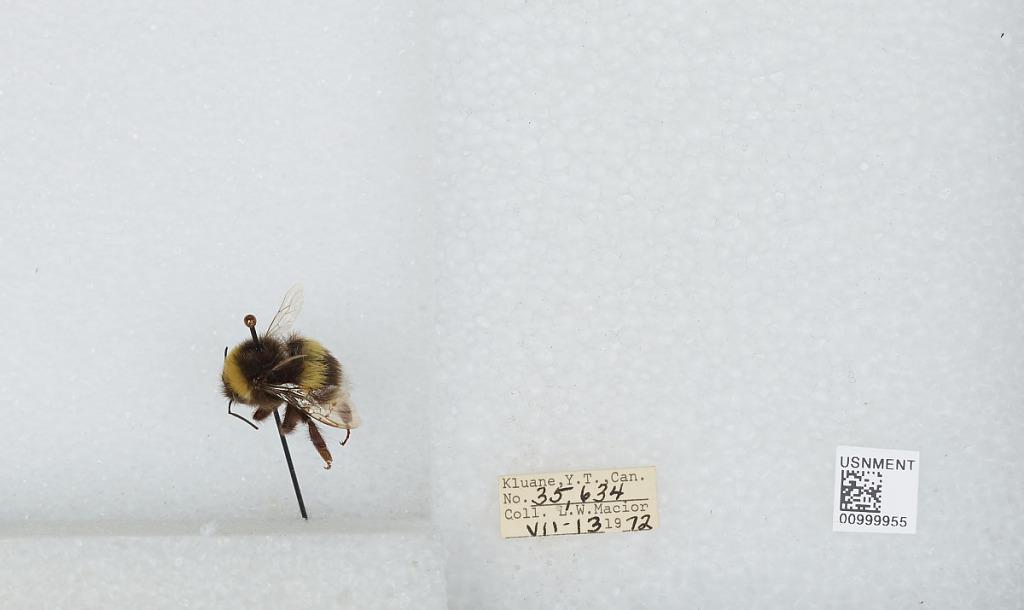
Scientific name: Bombus (Bombus) lucorum (Linnaeus)
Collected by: L. Macior
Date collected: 1972-7-13
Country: Canada
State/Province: Yukon Territory
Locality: Kluane
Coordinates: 60.75, -139.5